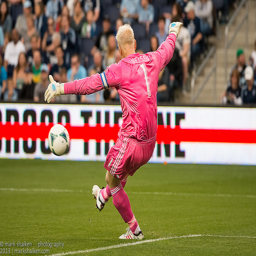
Player in pink uniform kicking soccer ball during match play.
A person on a field with a soccer ball.
A man in a uniform kicking a soccer while a crowd watches.
A man that is standing on a soccer field with a ball.
A soccer player wearing a red shirt, shorts, and socks kicks a ball.